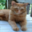
Label: cat